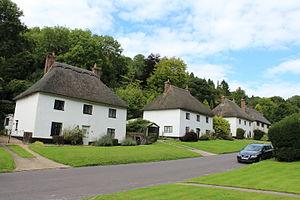
Milton Abbas est un village et une paroisse civile du Dorset, en Angleterre. Il est situé à une vingtaine de kilomètres au nord-est de la ville de Dorchester, le chef-lieu du comté. Administrativement, il relève du district du North Dorset. Au moment du recensement de 2011, il comptait 755 habitants.
Joseph Damer, 1ᵉʳ comte de Dorchester est un propriétaire foncier et un homme politique qui siège à la Chambre des communes de 1741 à 1762, lorsqu'il est élevé à la pairie en tant que baron Milton. Il est particulièrement associé au réaménagement de l'abbaye de Milton et à la création du village de Milton Abbas dans le Dorset, au sud-ouest de l'Angleterre.